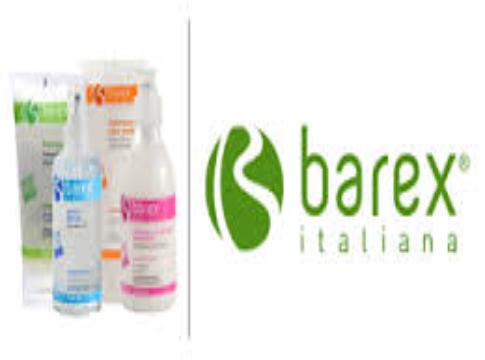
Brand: Barex-1
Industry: Others